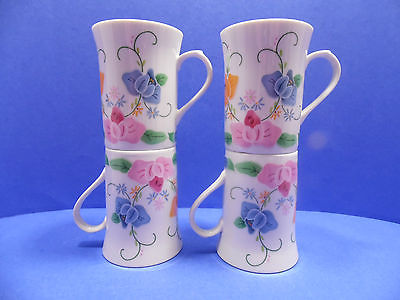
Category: mug